Freedom Center (Chicago)

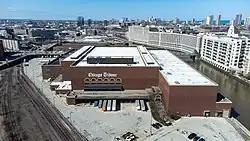
Freedom Center in 2022.

Freedom Center, also known as the Chicago Tribune Publishing Center, was the printing plant and headquarters for the "Chicago Tribune", as well as the printing facility for other publications such as the "Chicago Sun-Times" located in Chicago, Illinois, United States. It closed May 2024 and was completed demolition to make way for Bally's Chicago Casino.